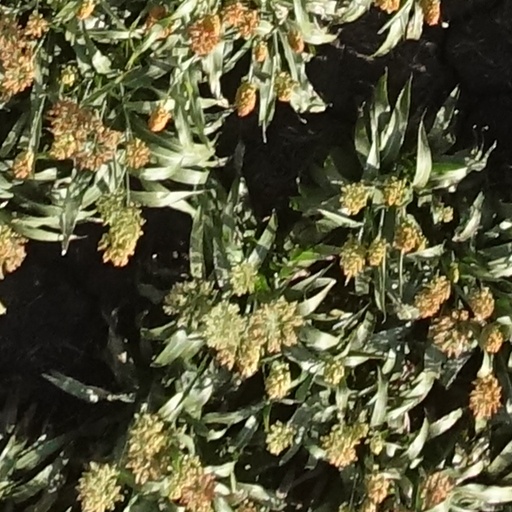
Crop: sorghum